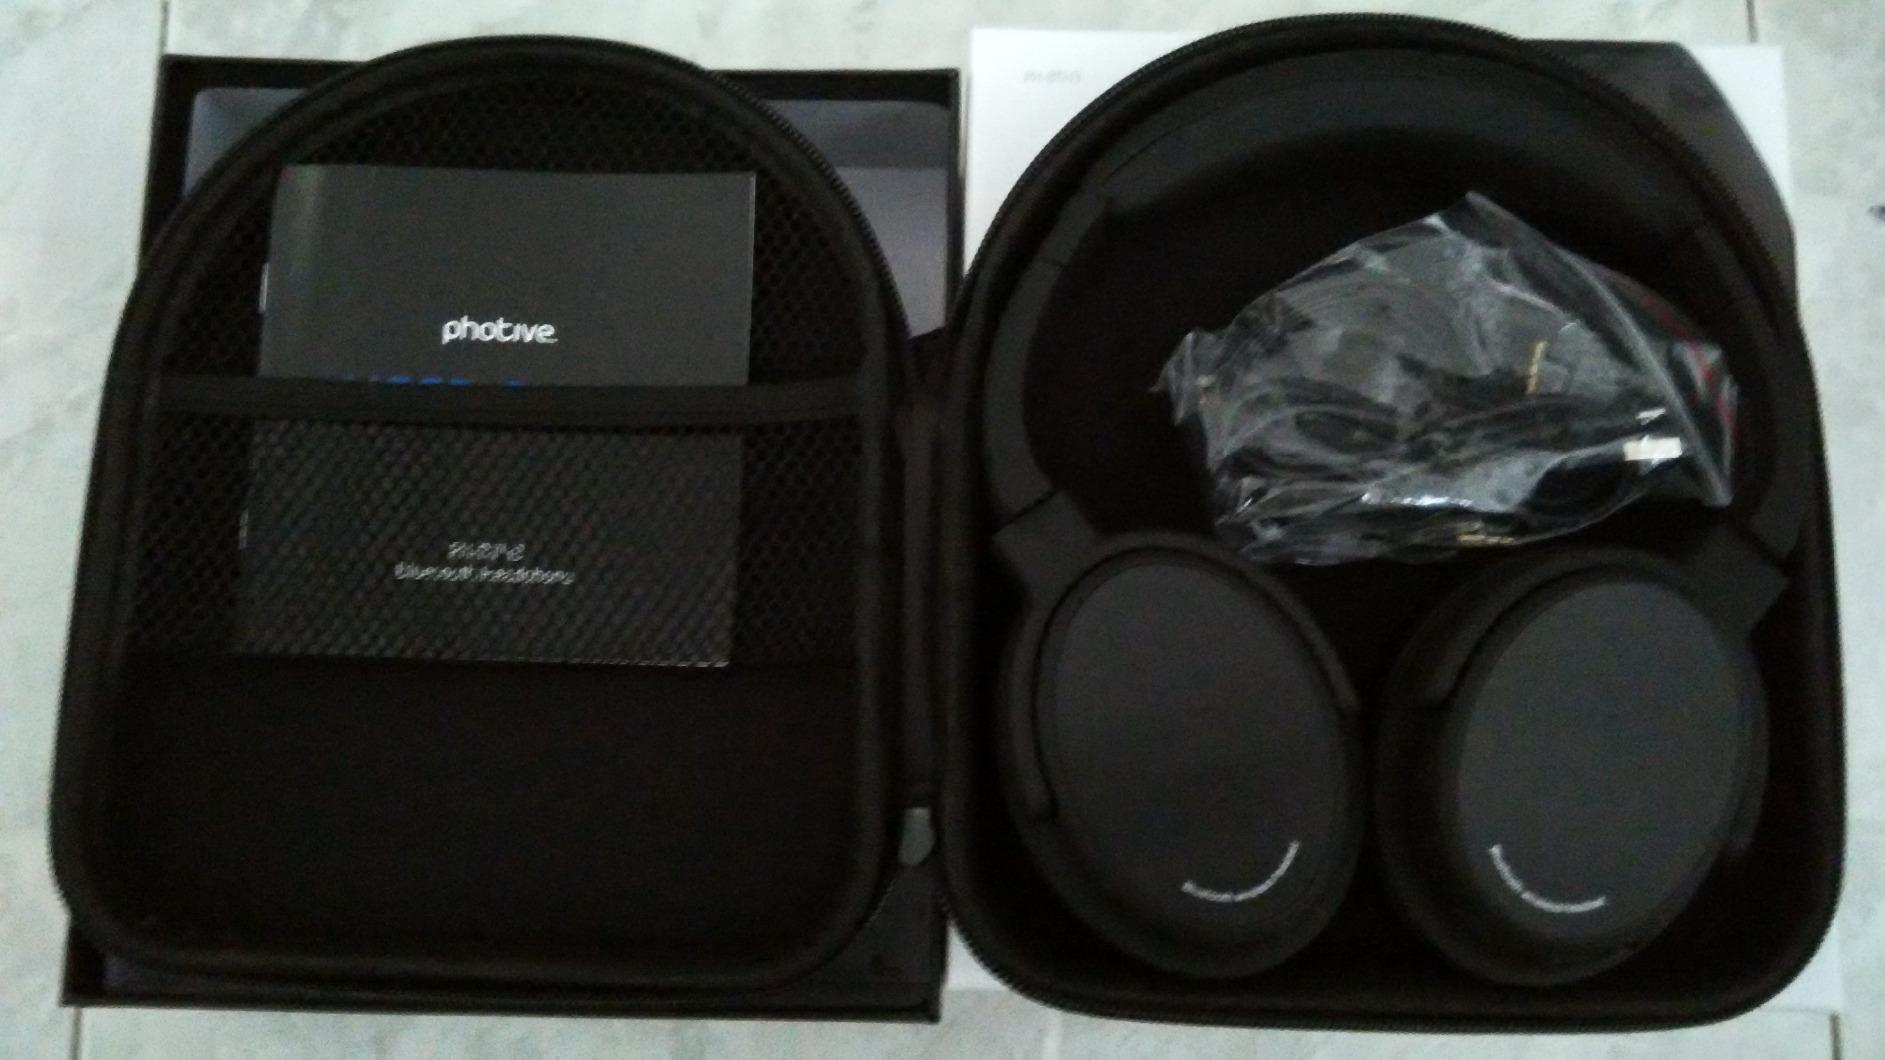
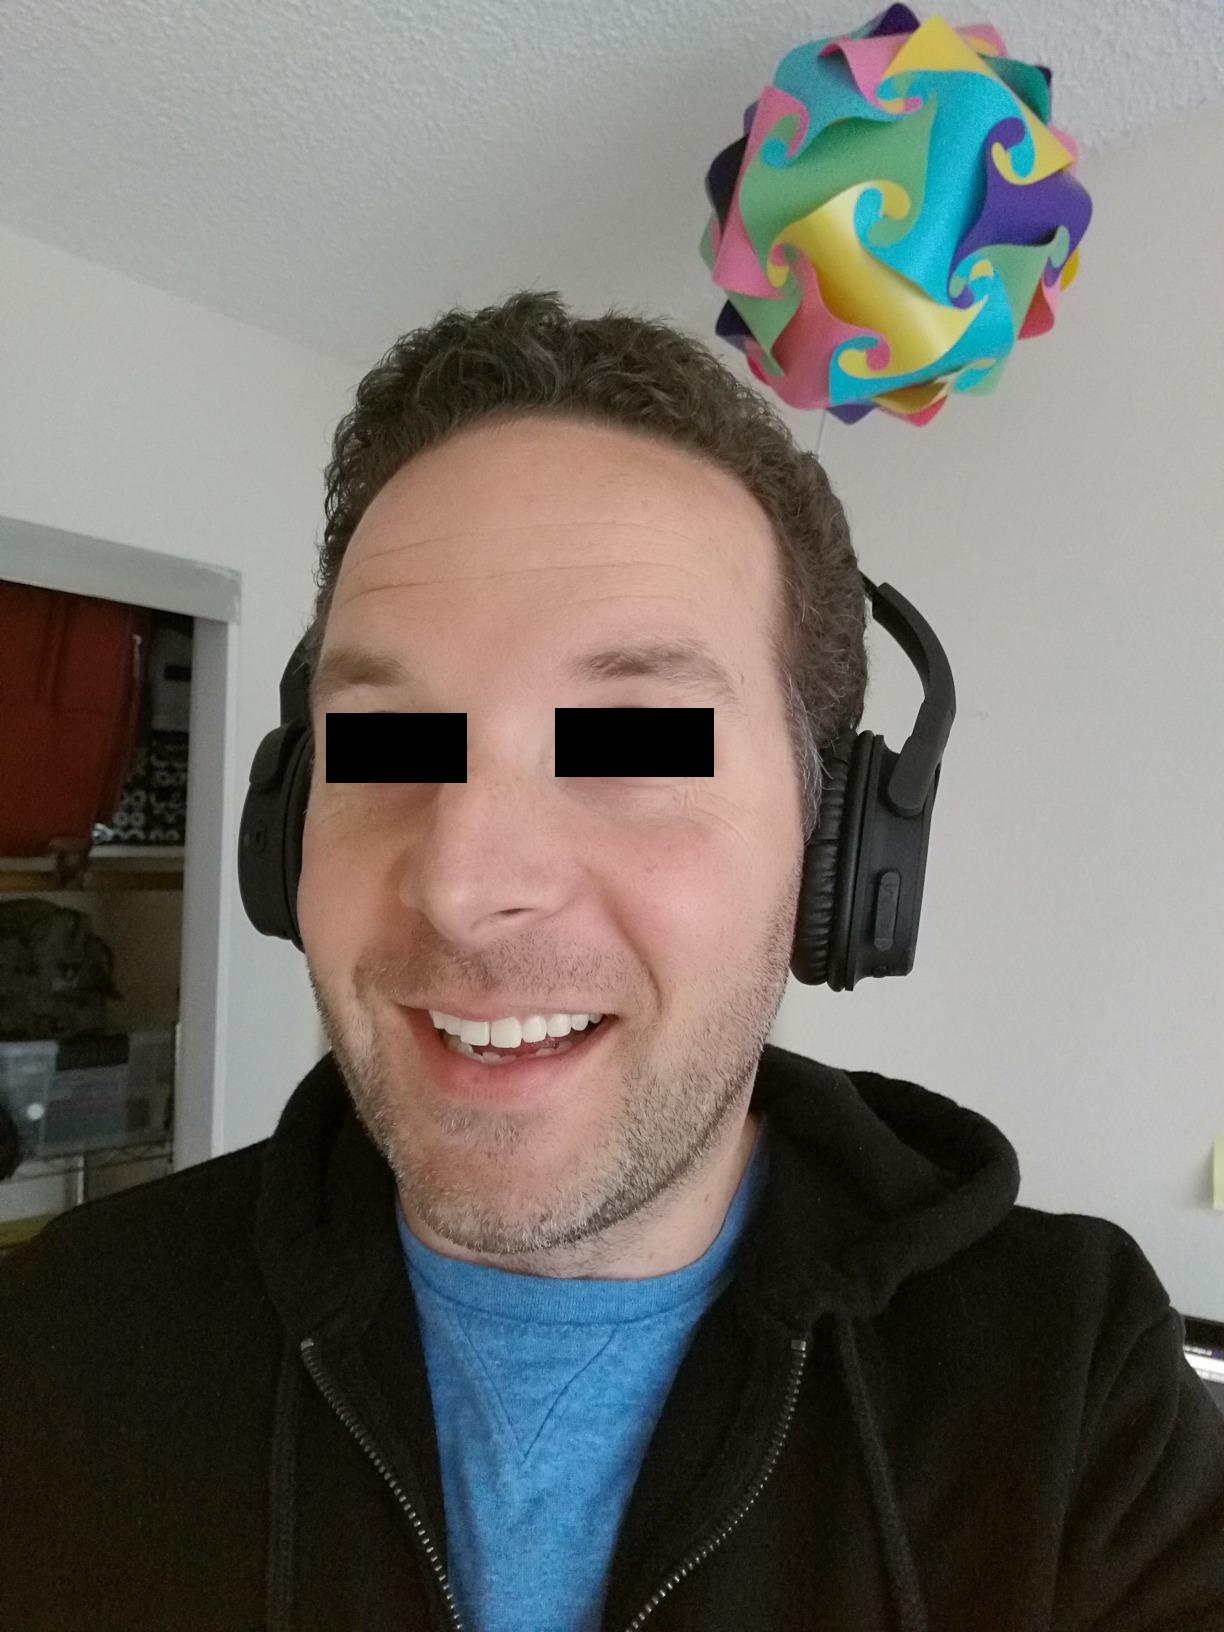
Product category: headphones
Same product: yes